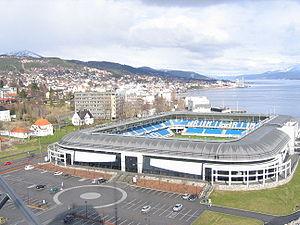
Le Aker Stadion ou Molde Stadion est un stade situé à Reknes, dans le comté de Møre og Romsdal et l'aire métropolitaine de Molde, en Norvège.